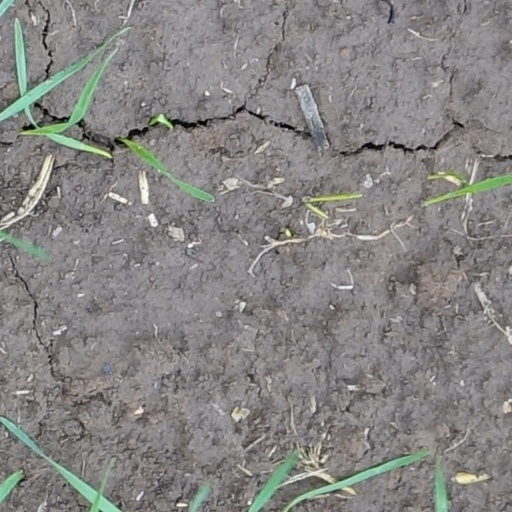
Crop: wheat